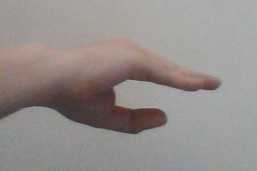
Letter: jeem